Ottweiler (Saar) station

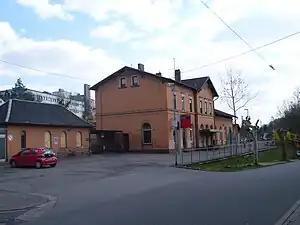

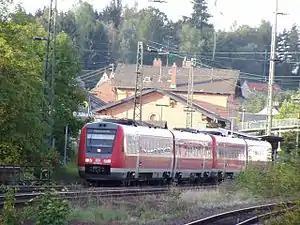
Regional-Express in Ottweiler station

Ottweiler (Saar) station is centrally located in the town of Ottweiler in the German state of the Saarland on the Nahe Valley Railway, which was opened in 1860. Since 1937, the Ottweiler–Schwarzerden line (also called the "Ostertalbahn", Oster Valley Railway) has branched off in Ottweiler; it is now used as a museum railway. The station is classified by Deutsche Bahn as a category 5 station.